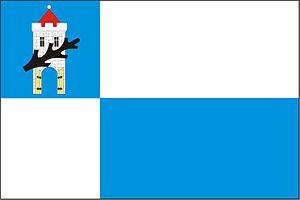
Štětí est une commune du district de Litoměřice, dans la région de Bohême-Centrale, en Tchéquie. Sa population s'élevait à 8 734 habitants en 2018.